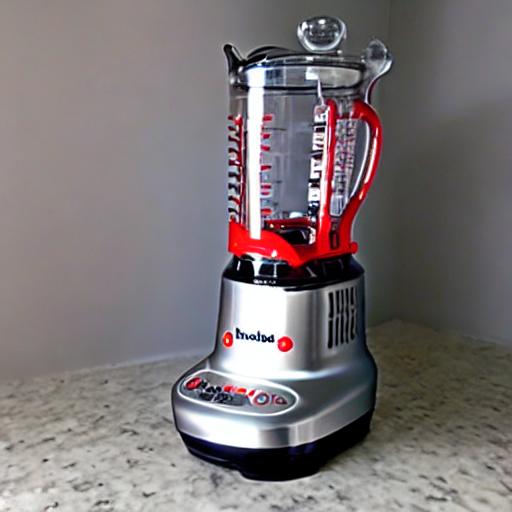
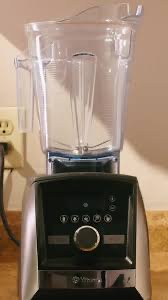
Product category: items_blender
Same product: no